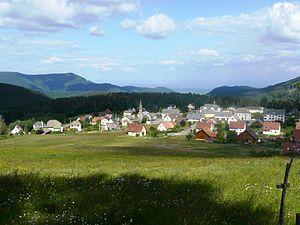
Vue sur le village d'Aubure
Aubure est une commune française située dans le département du Haut-Rhin, en région Grand Est.